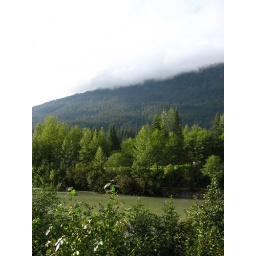
that water is lemon creek. yes, creek - that would be the biggest river in New Mexico, in Alaska it's a creek.